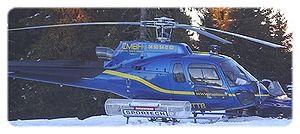
Chamonix-Mont-Blanc, ou plus communément Chamonix, est une commune française située dans le département de la Haute-Savoie, en région Auvergne-Rhône-Alpes. La commune de Chamonix-Mont-Blanc recouvre du nord au sud seize villages ou hameaux : le Tour, Montroc, le Planet, Argentière, les Chosalets, la Joux, le Lavancher, les Tines, les Bois, les Praz de Chamonix, Chamonix-Mont-Blanc, les Pècles, les Mouilles, les Barrats, les Pélerins, les Gaillands, les Bossons.